Telecommunications company

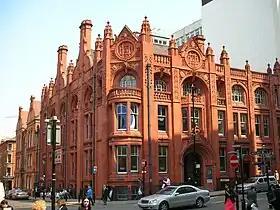
The Edison Bell Telephone Company building of 1896 in Birmingham, England

A telecommunications company is a kind of electronic communications service provider, more precisely a telecommunications service provider (TSP), that provides telecommunications services such as telephony and data communications access. Many traditional solely telephone companies now function as internet service providers (ISPs), and the distinction between a telephone company and ISP has tended to disappear completely over time, as the current trend for supplier convergence in the industry develops. Additionally, with advances in technology development, other traditional separate industries such as cable television, Voice-over IP (VoIP), and satellite providers offer similar competing features as the telephone companies to both residential and businesses leading to further evolution of corporate identity have taken shape.